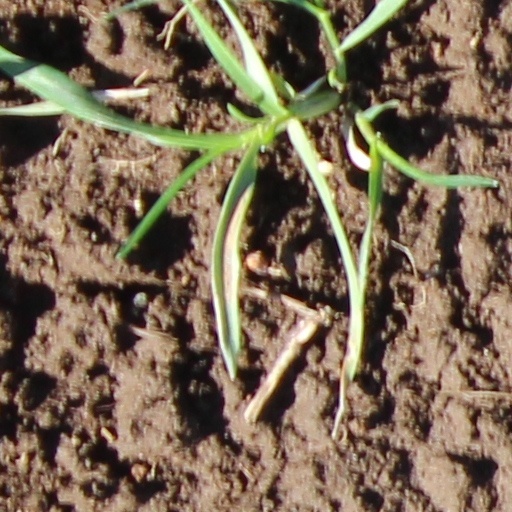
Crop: wheat